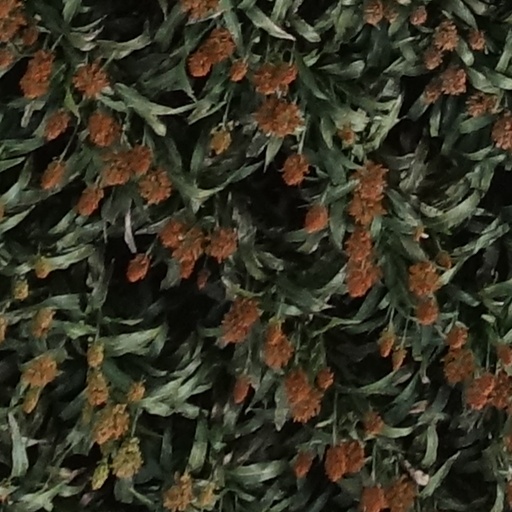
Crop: sorghum